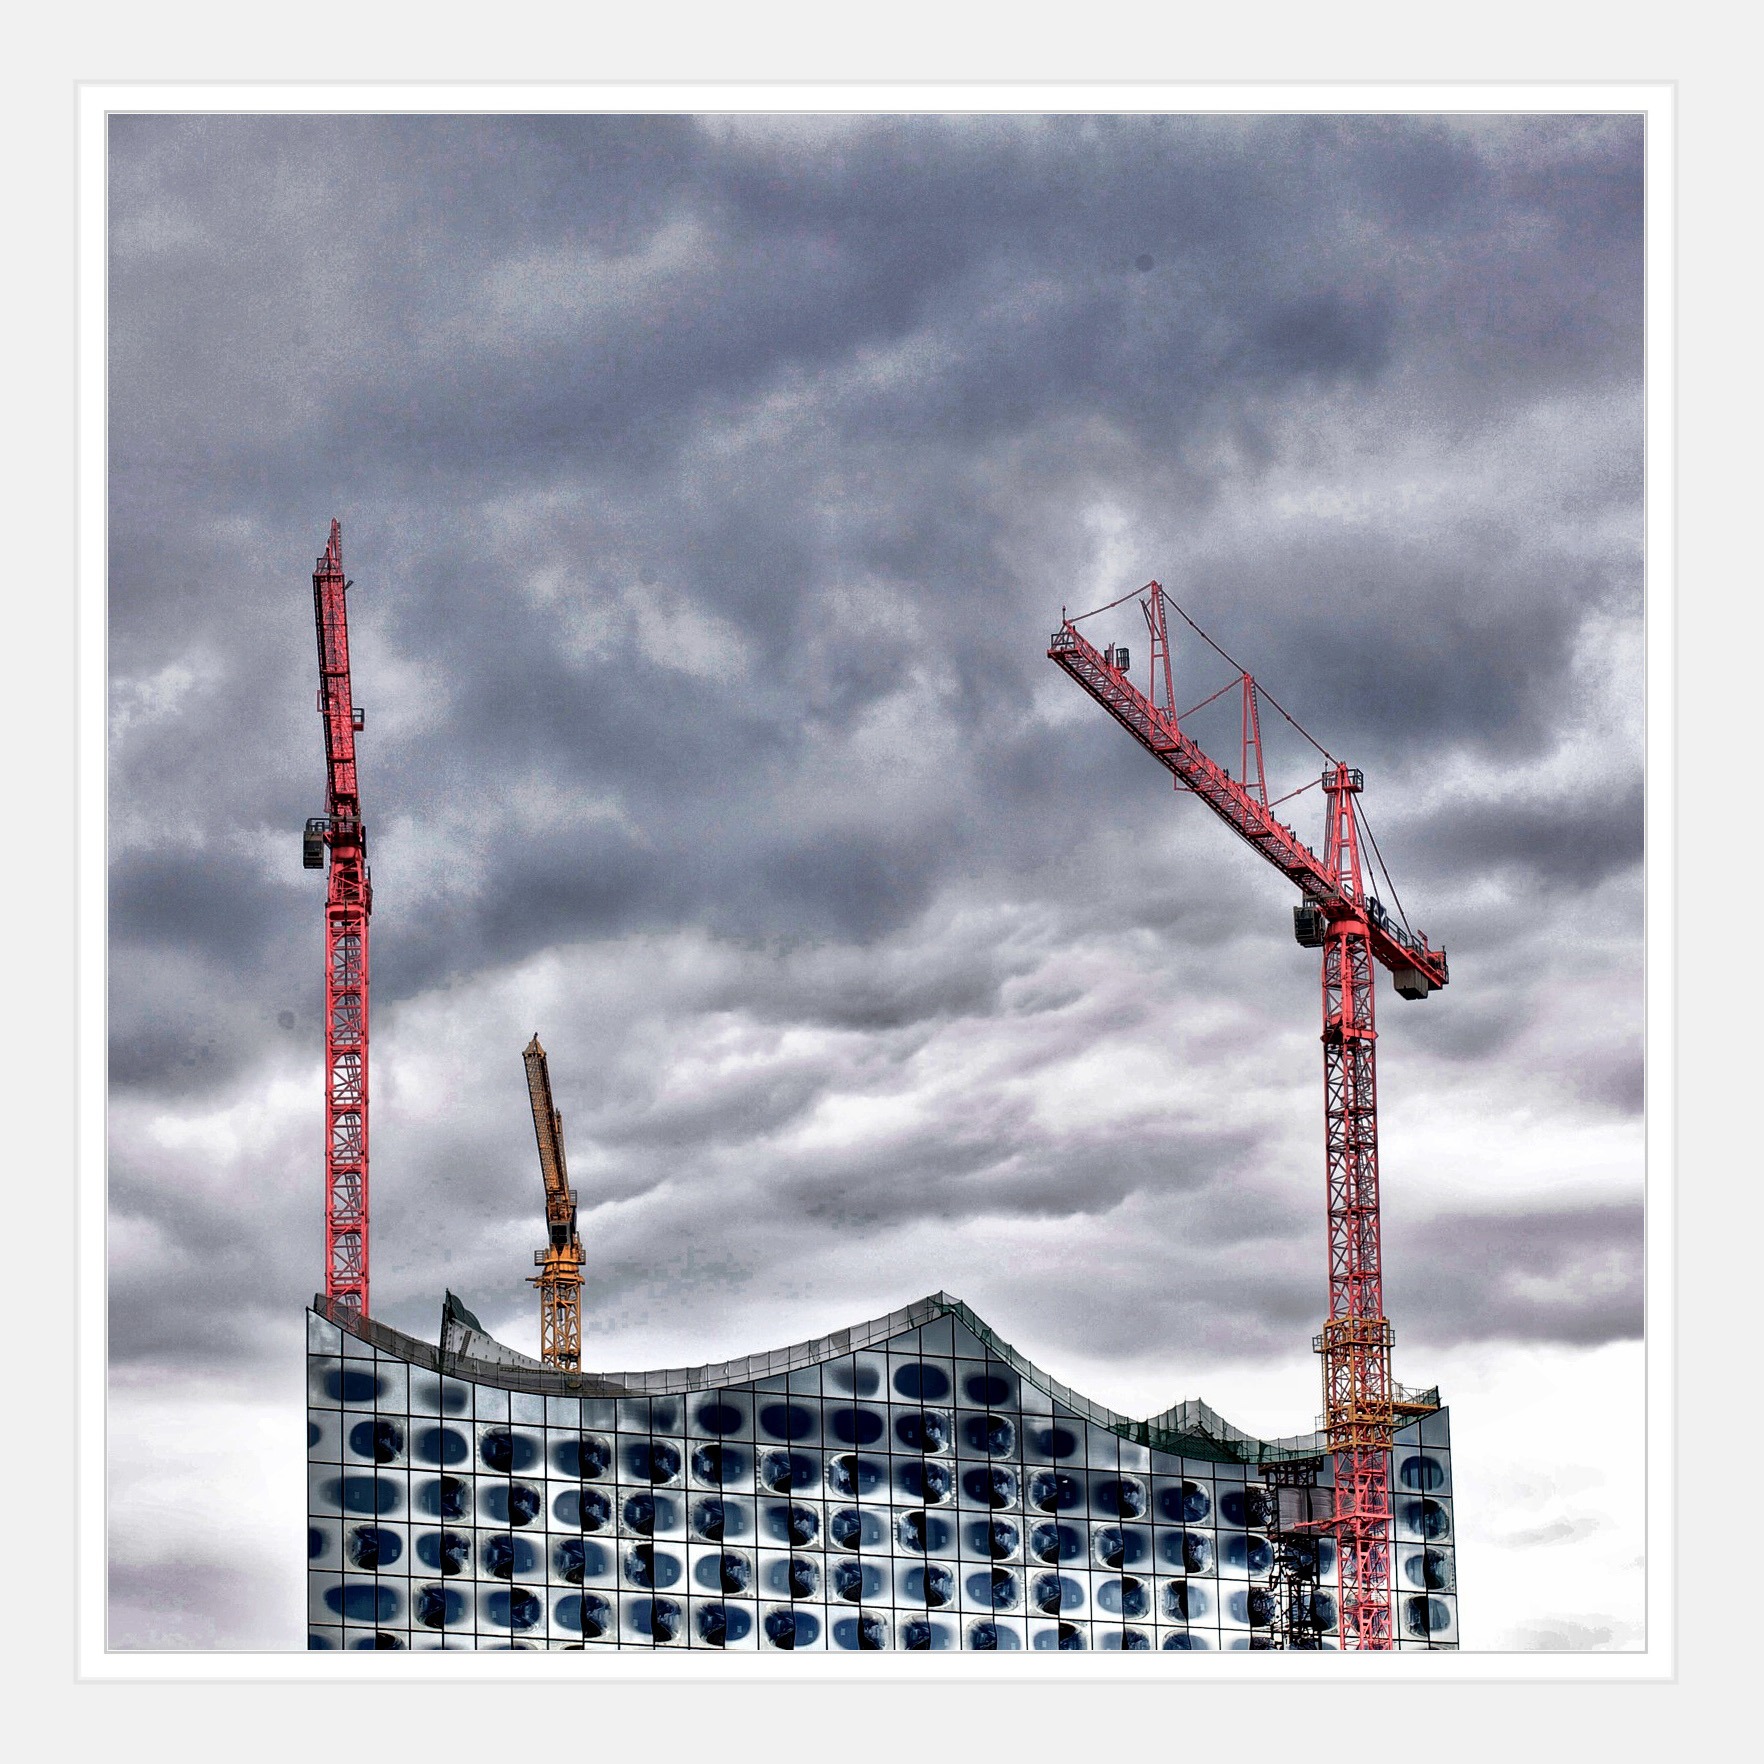
sky, skyline, skyscraper, tower, flag, port, art, germany, image, presentation, elbe, hamburg, modern art, harbour city, elbe philharmonic hall